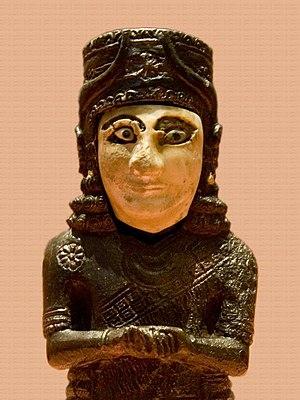
L'art d'Urartu est un art relatif à l'histoire et à une région de l'Orient antique.